Megan Campbell

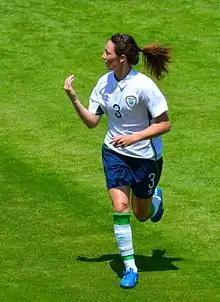
Megan Campbell playing for Republic of Ireland against United States on 10 May 2015

In February 2016 Campbell became Manchester City's fourth signing of the off-season, announcing that she had signed a professional contract with the English UEFA Women's Champions League contenders. She won a domestic treble with the club, then signed a contract extension in June 2017. Campbell had played particularly well in the 2017 FA Women's Cup Final, serving two assists as Manchester City beat Birmingham City 4–1 at Wembley Stadium.